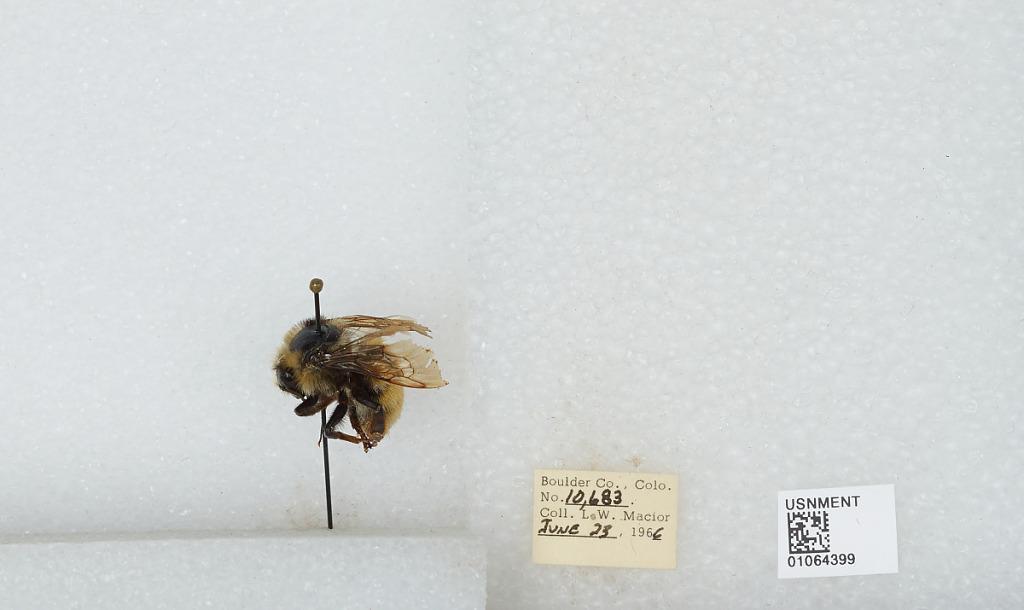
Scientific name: Bombus (Pyrobombus) bifarius Cresson
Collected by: L. Macior
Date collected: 1966-6-23
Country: United States
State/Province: Colorado
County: Boulder
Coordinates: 40.09, -105.36